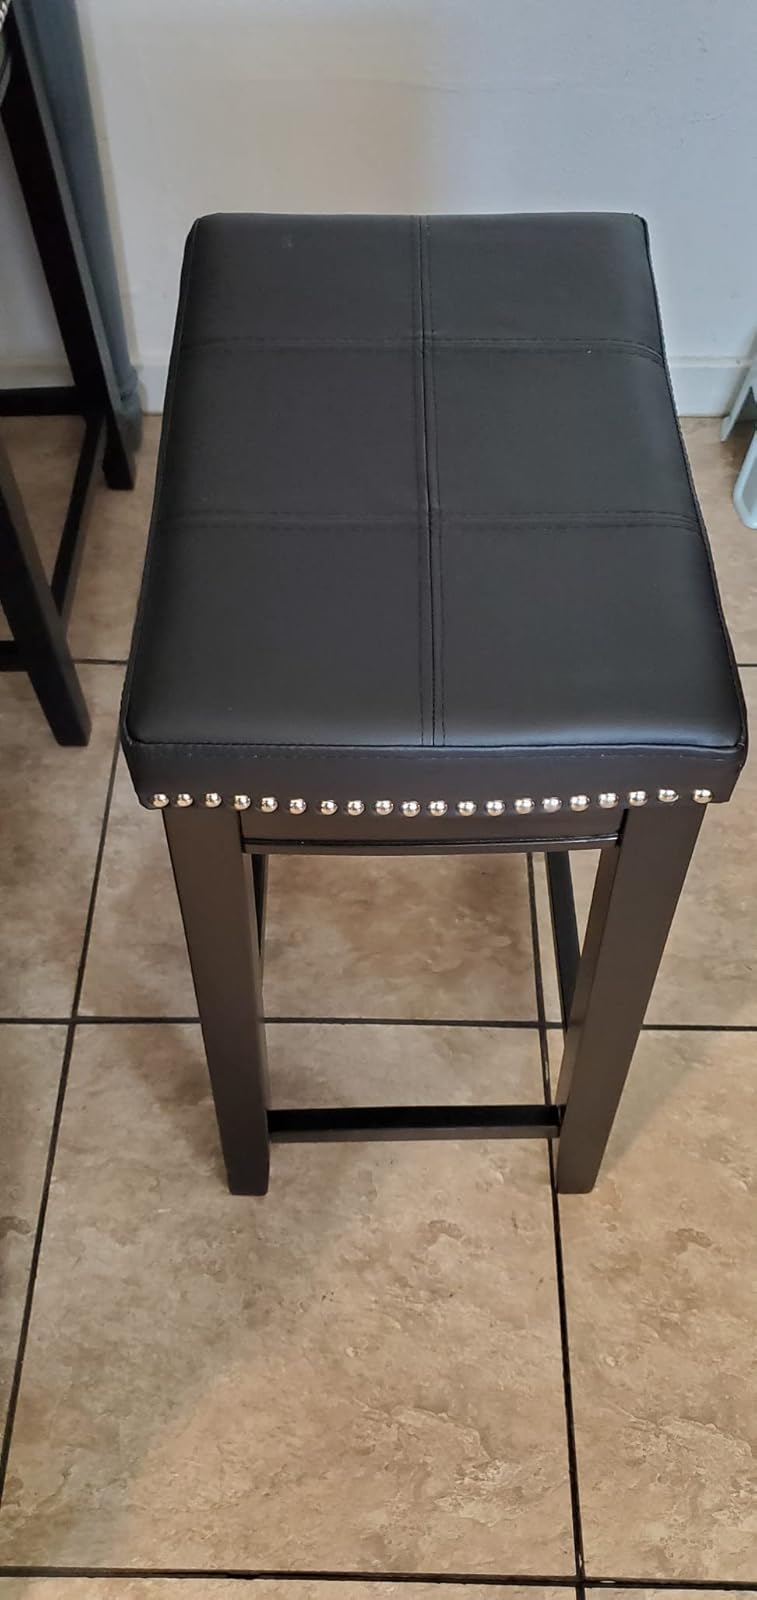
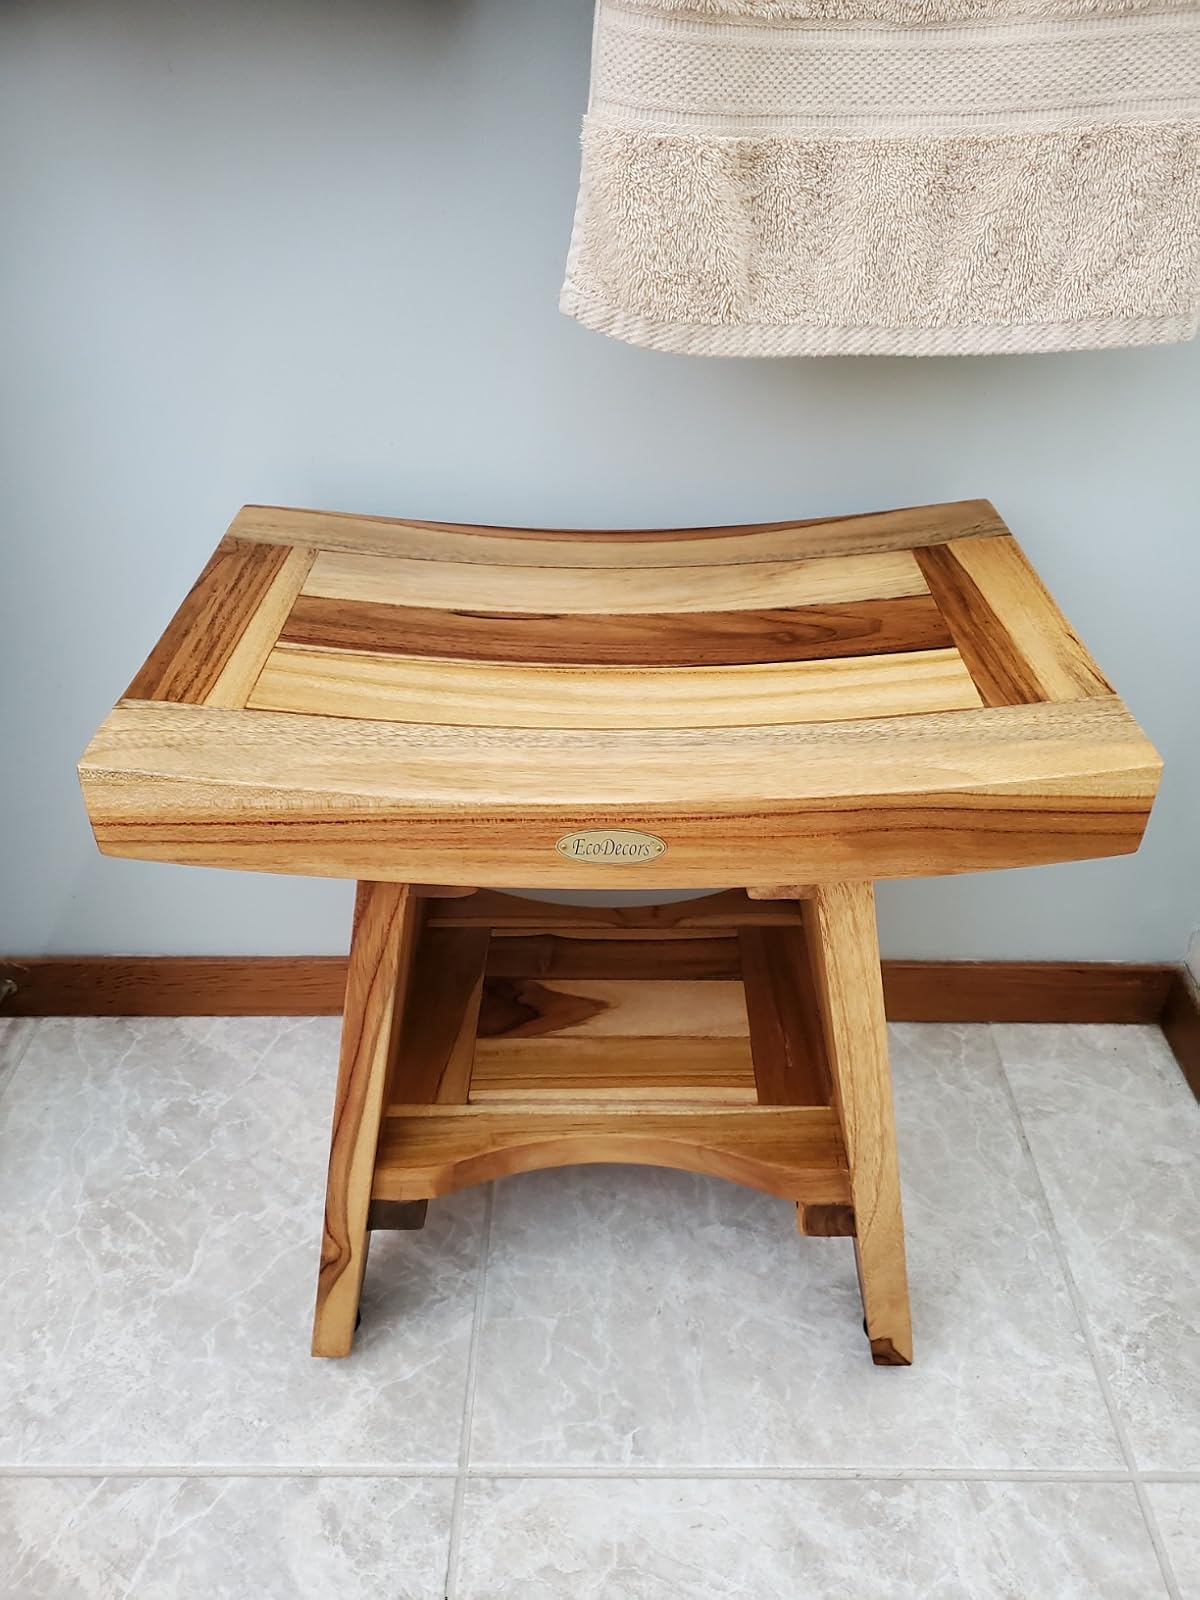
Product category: stool
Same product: no